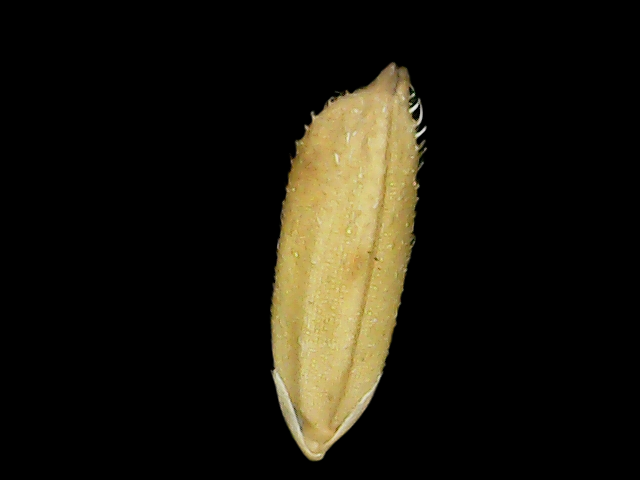
Rice variety: Binadhan23